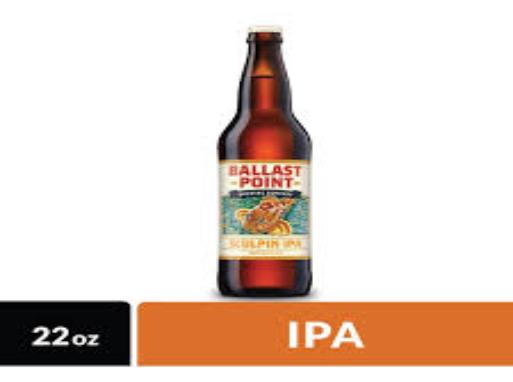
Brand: Ballast Point
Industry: Food